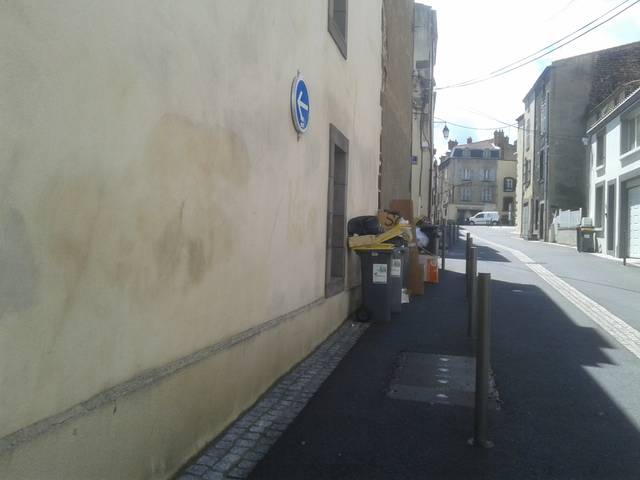
Region: France
Coordinates: 45.784, 3.081